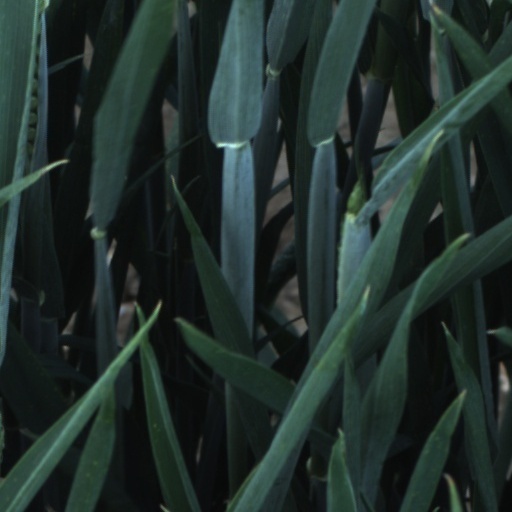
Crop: wheat